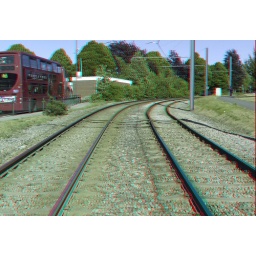
Tramlink in anaglyph 3D stereo red cyan glasses to view